ZX Spectrum

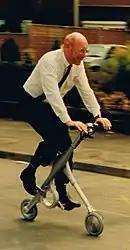
Sir Clive Sinclair riding an X-Bike prototype in 1990

The ZX Spectrum was conceived and designed by engineers at Sinclair Research, founded by English entrepreneur and inventor Clive Sinclair, who was well known for his eccentricity and pioneering ethic. On 25 July 1961, three years after passing his A-levels, he founded Sinclair Radionics to advertise his inventions and buy components. In 1972, Sinclair competed with Texas Instruments to produce the world's first pocket calculator, the Sinclair Executive. By the mid 1970s, Sinclair Radionics was producing handheld electronic calculators, miniature televisions, and the ill-fated digital Black Watch wristwatch. Due to financial losses, Sinclair sought investors from the National Enterprise Board (NEB), who had bought a 43% interest in the company and streamlined his product line. Sinclair's relationship with the NEB had worsened, and by 1979 it opted to break up Sinclair Radionics entirely, selling off its television division to Binatone and its calculator division to ESL Bristol.